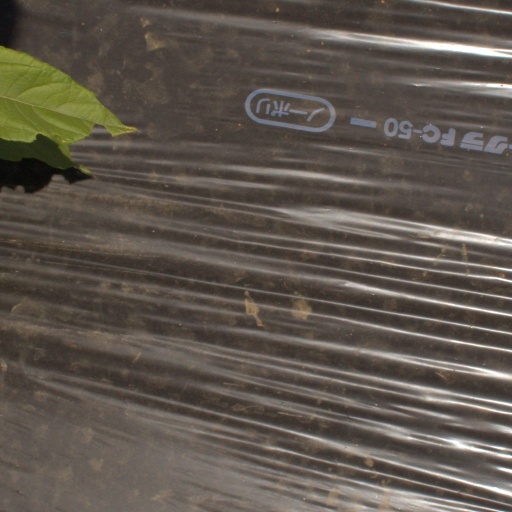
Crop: Jerusalem artichoke